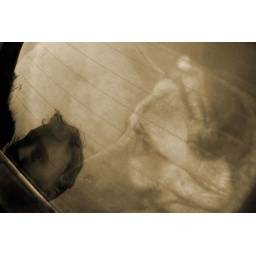
dog in car with charlie, lewes